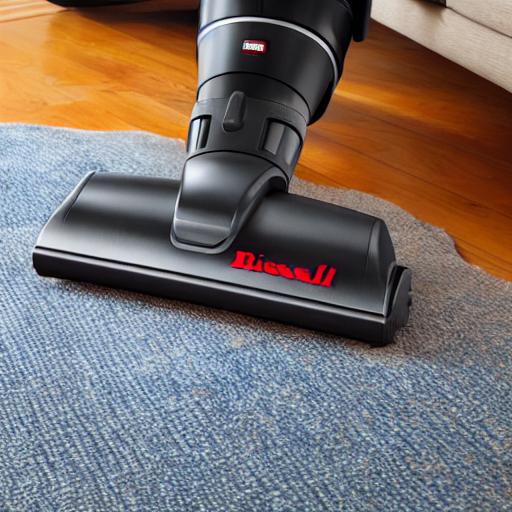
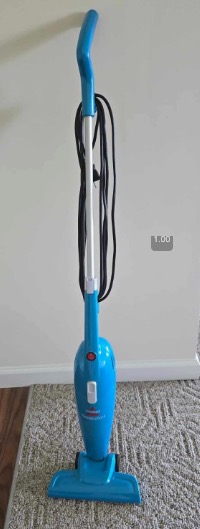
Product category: items_vacuum
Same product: no